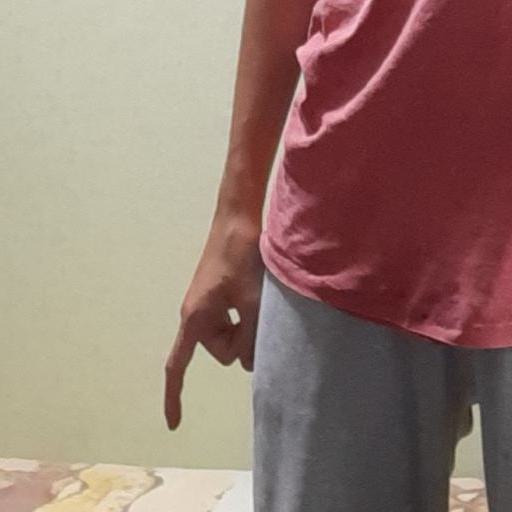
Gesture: no_gesture